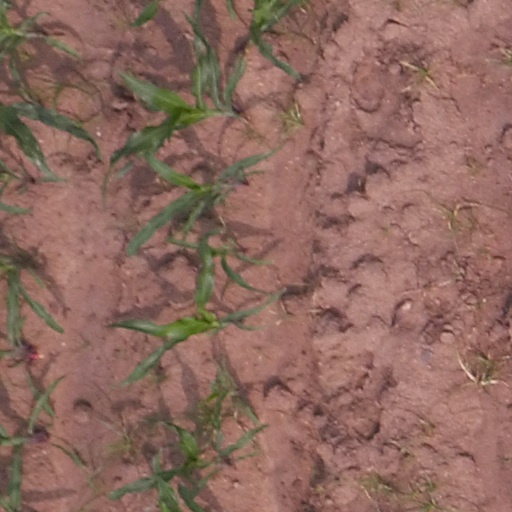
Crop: maize; corn